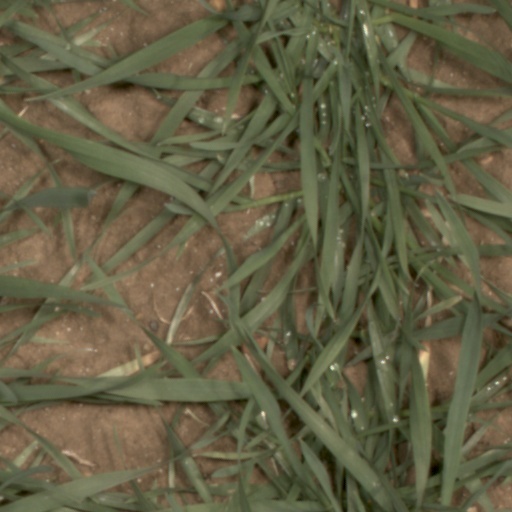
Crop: wheat